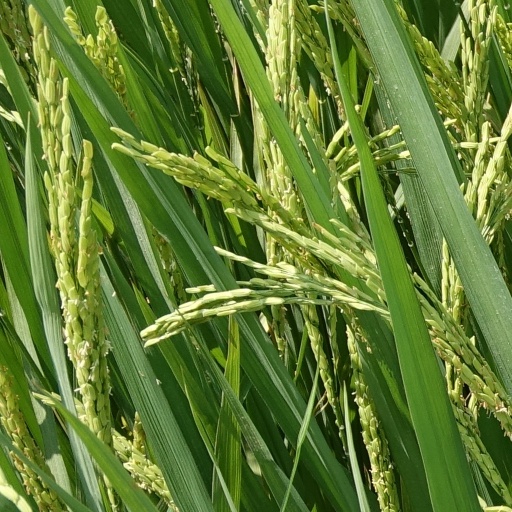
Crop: rice